Mass media in Egypt

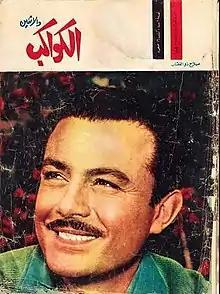
"Al Kawakib" Egyptian magazine cover featuring Egyptian movie star Salah Zulfikar, March 1961

The written press is very diverse in Egypt, with over 600 newspapers, journals, and magazines. However these are owned mostly or in some way by the government, the opposition or other political parties. Several journalists from private newspapers have been arrested and jailed for breaching laws that prohibit criticism of the President, state institutions and foreign leaders, or "putting out false news harming the reputation and interests of the country". However, unlike many of Egypt's regional counterparts, criticism of the government in general does take place, after amendments to existing press laws in 2006 which however still criminalise libel.